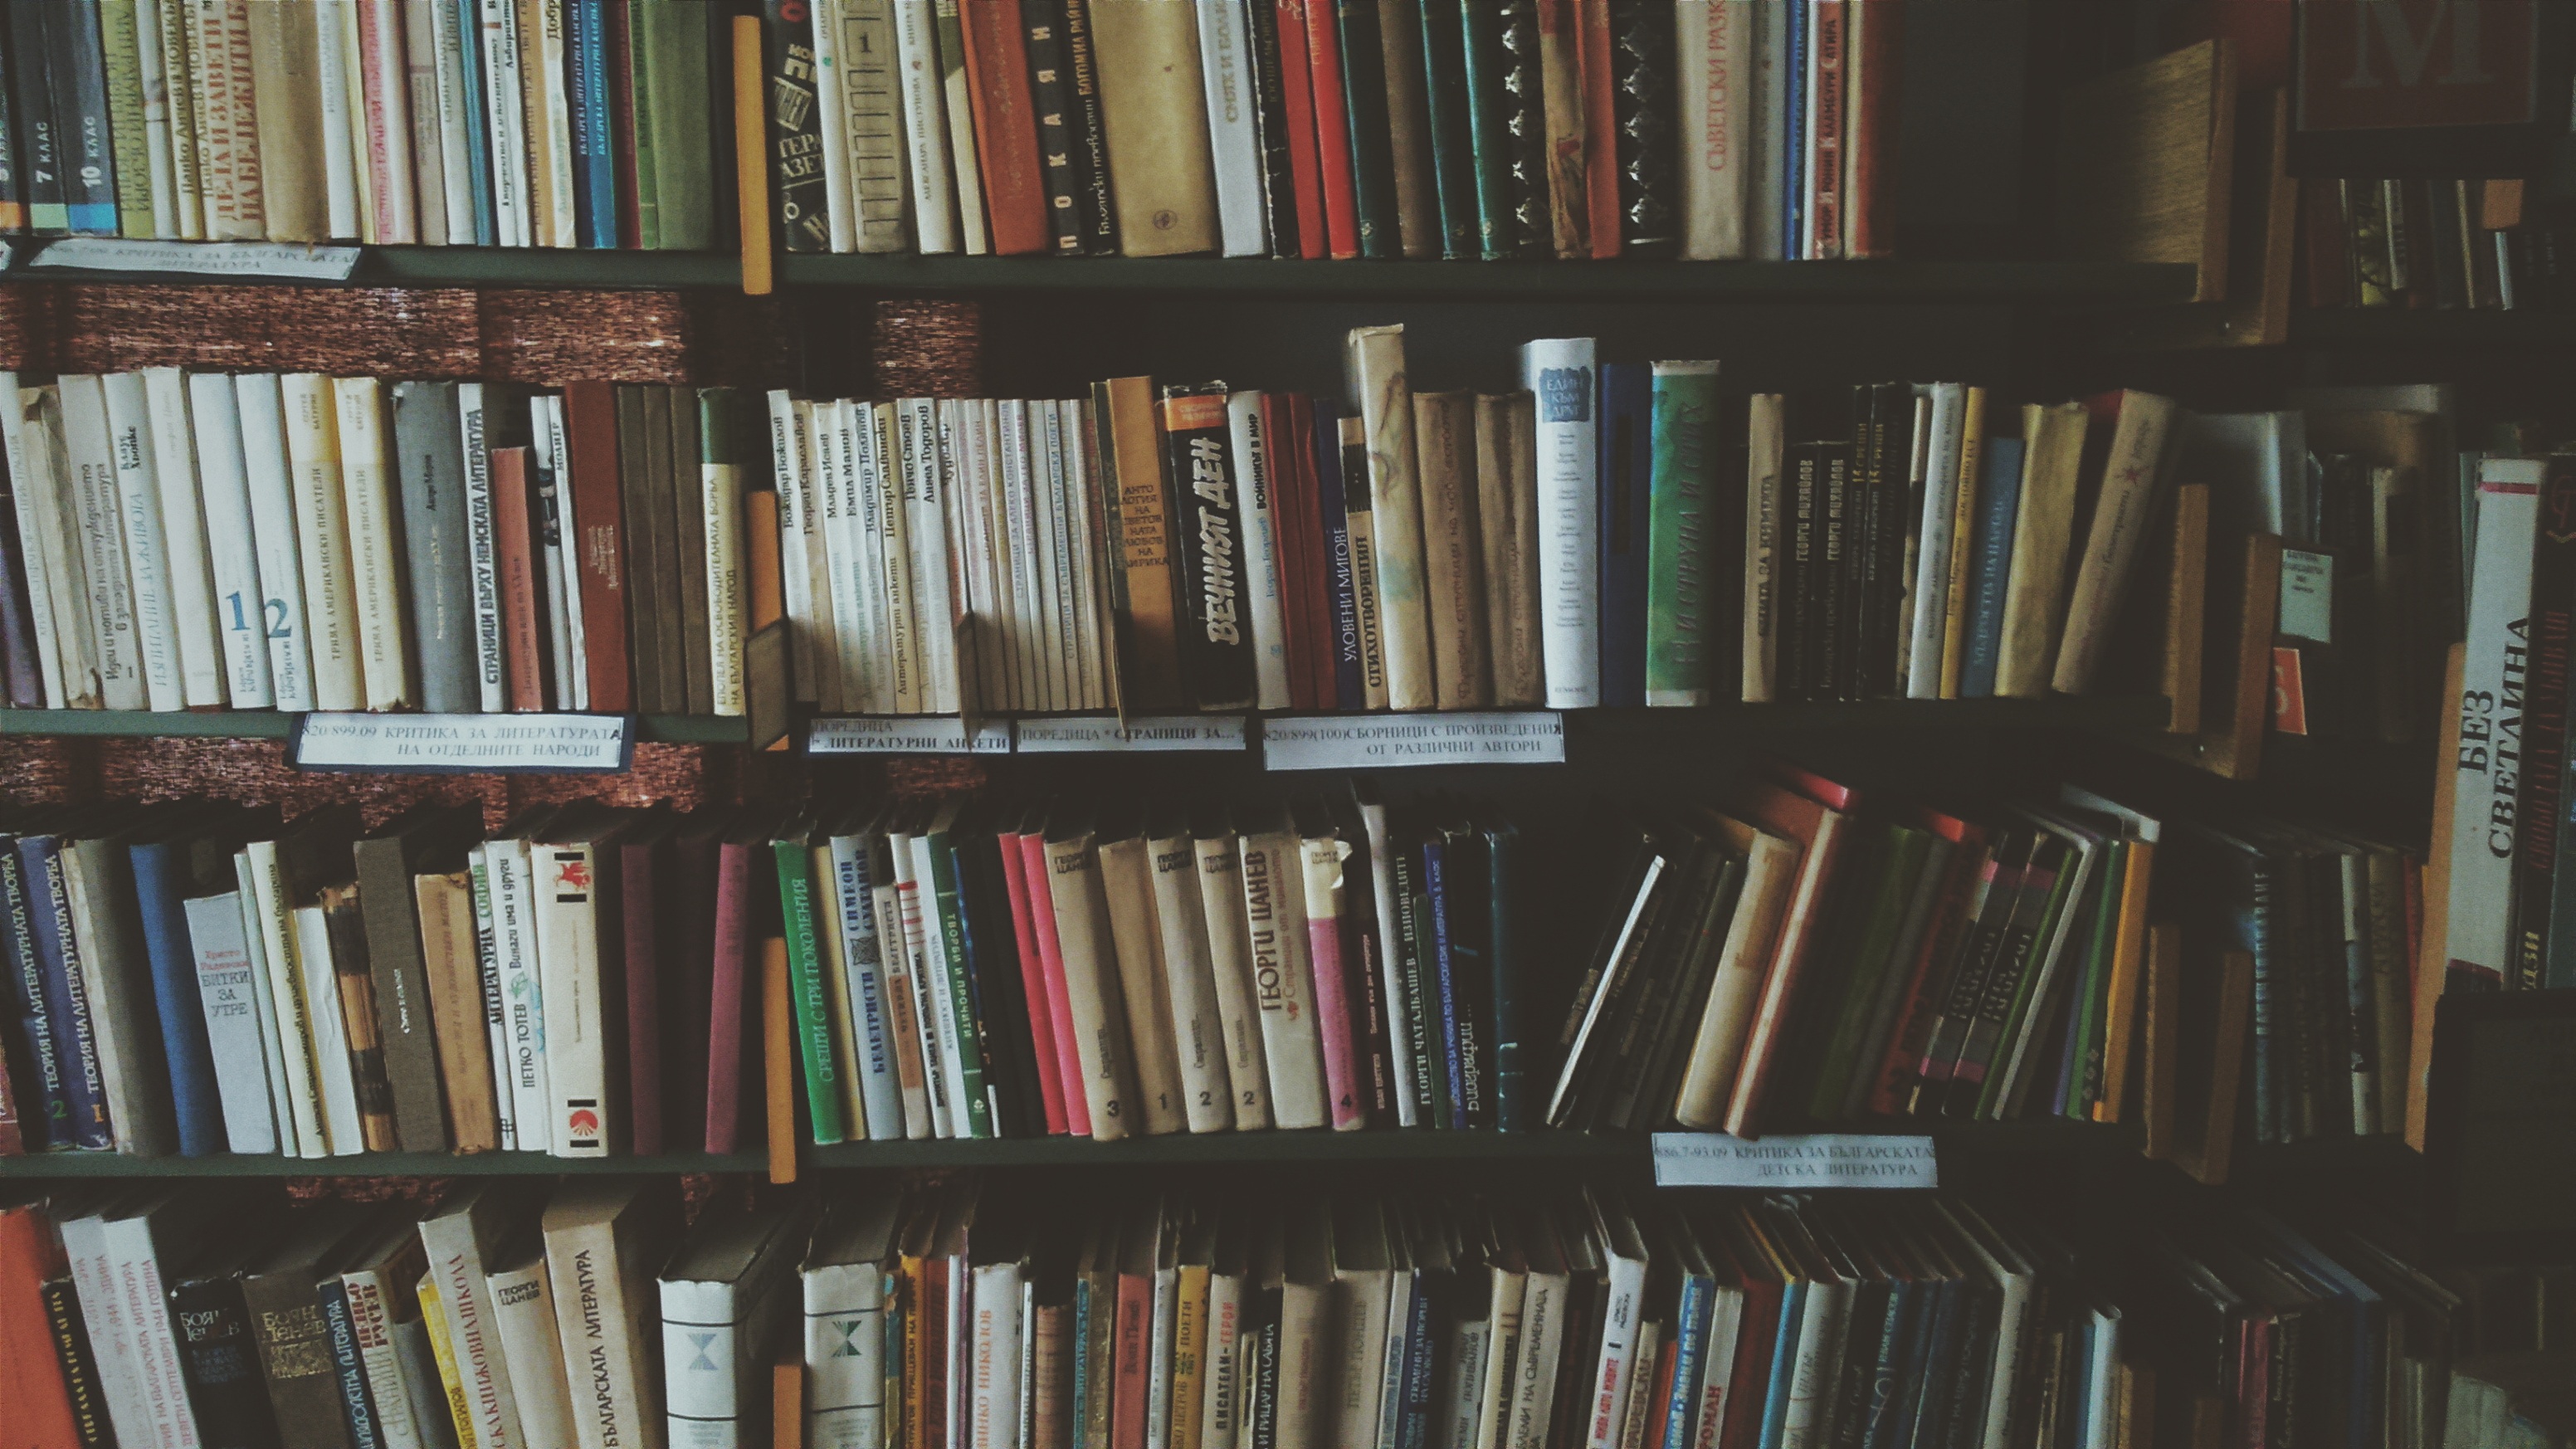
book, novel, building, furniture, bookcase, literature, library, books, bookshelves, knowledge